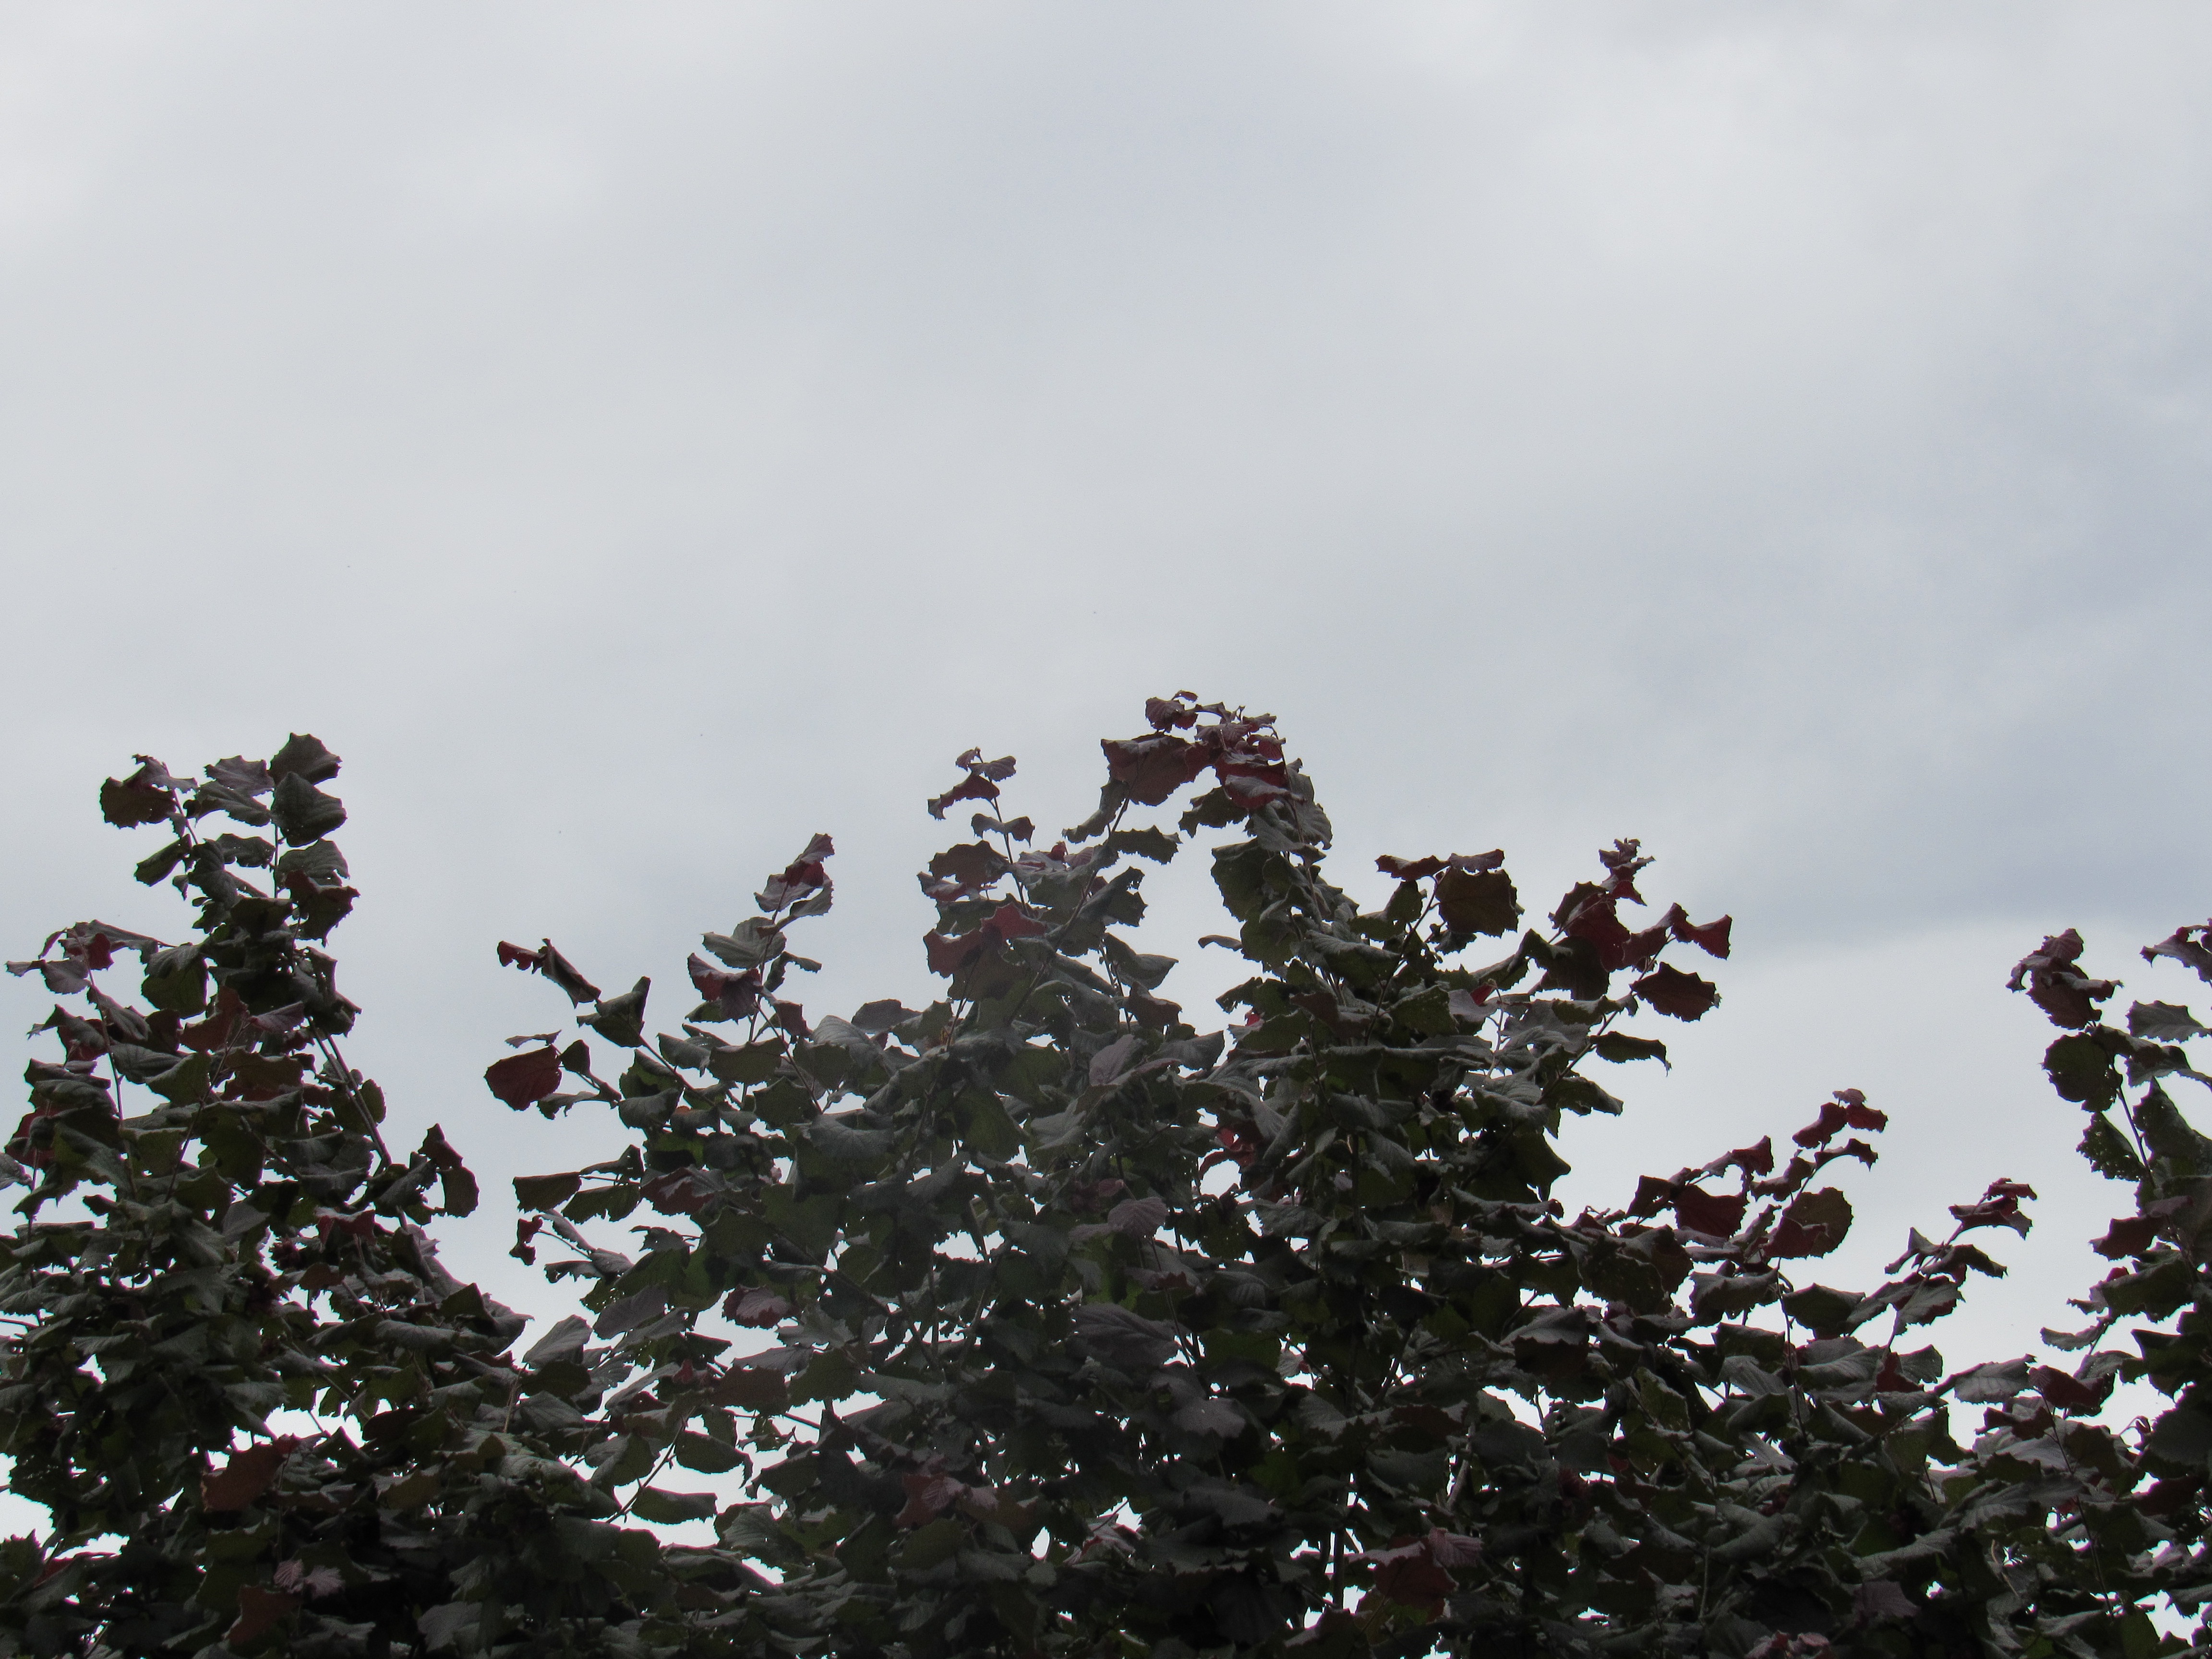
tree, nature, forest, branch, blossom, snow, winter, plant, sky, leaf, flower, autumn, park, weather, thicket, season, trees, leaves, atmosphere of earth, woody plant